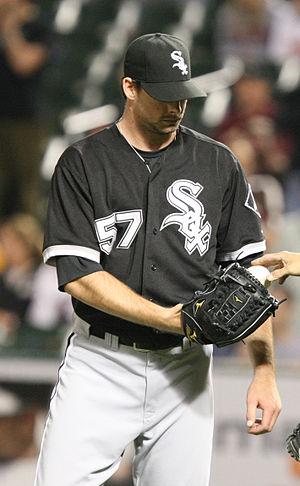
Boone Logan est un lanceur de relève gaucher des Indians de Cleveland de la Ligue majeure de baseball.